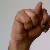
The image shows a hand gesture representing the letter 'N' in Indian Sign Language.